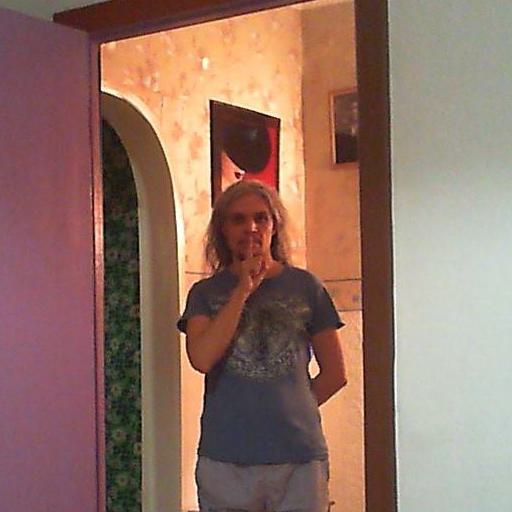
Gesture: mute